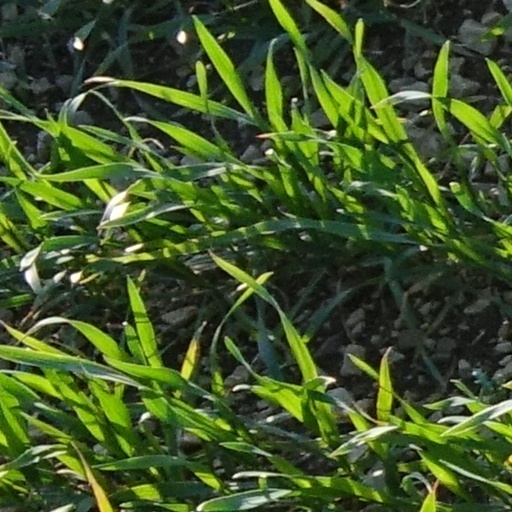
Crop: wheat